Heavy equipment

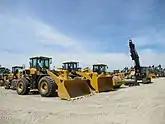
Wheel Loaders and other industrial trucks parked

The use of heavy equipment has a long history; the ancient Roman engineer Vitruvius (1st century BCE) gave descriptions of heavy equipment and cranes in ancient Rome in his treatise "De architectura". The pile driver was invented around 1500. The first tunnelling shield was patented by Marc Isambard Brunel in 1818.